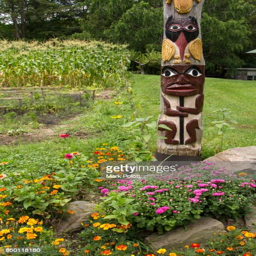
totem pole in the garden